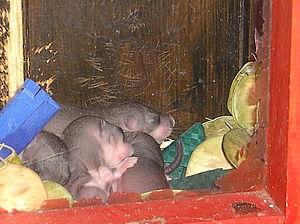
Le Loir gris est un petit mammifère rongeur de la famille des Gliridae. C'est la seule espèce actuelle du genre Glis. Ce loir vit en Europe et hiberne en hiver.